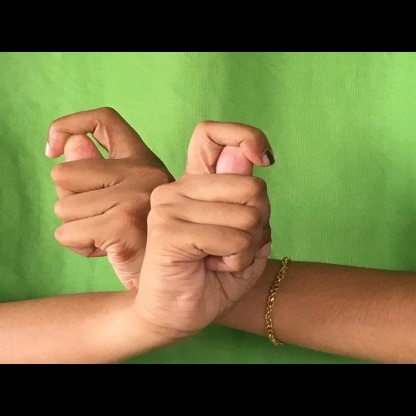
Mudra: Berunda